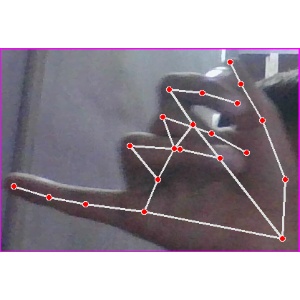
अक्षर: च